Danny Wicks

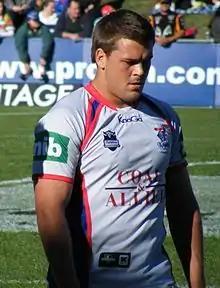
Wicks playing for the Newcastle Knights

In 2007, Wicks signed a three-year contract with the Newcastle Knights starting in 2008, following Brian Smith's clean out of the club. In a 2008 interview, Smith referred to Wicks as "Wicksy".